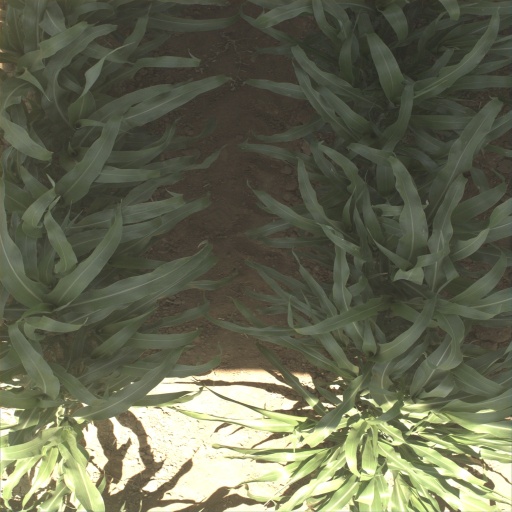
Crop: sorghum